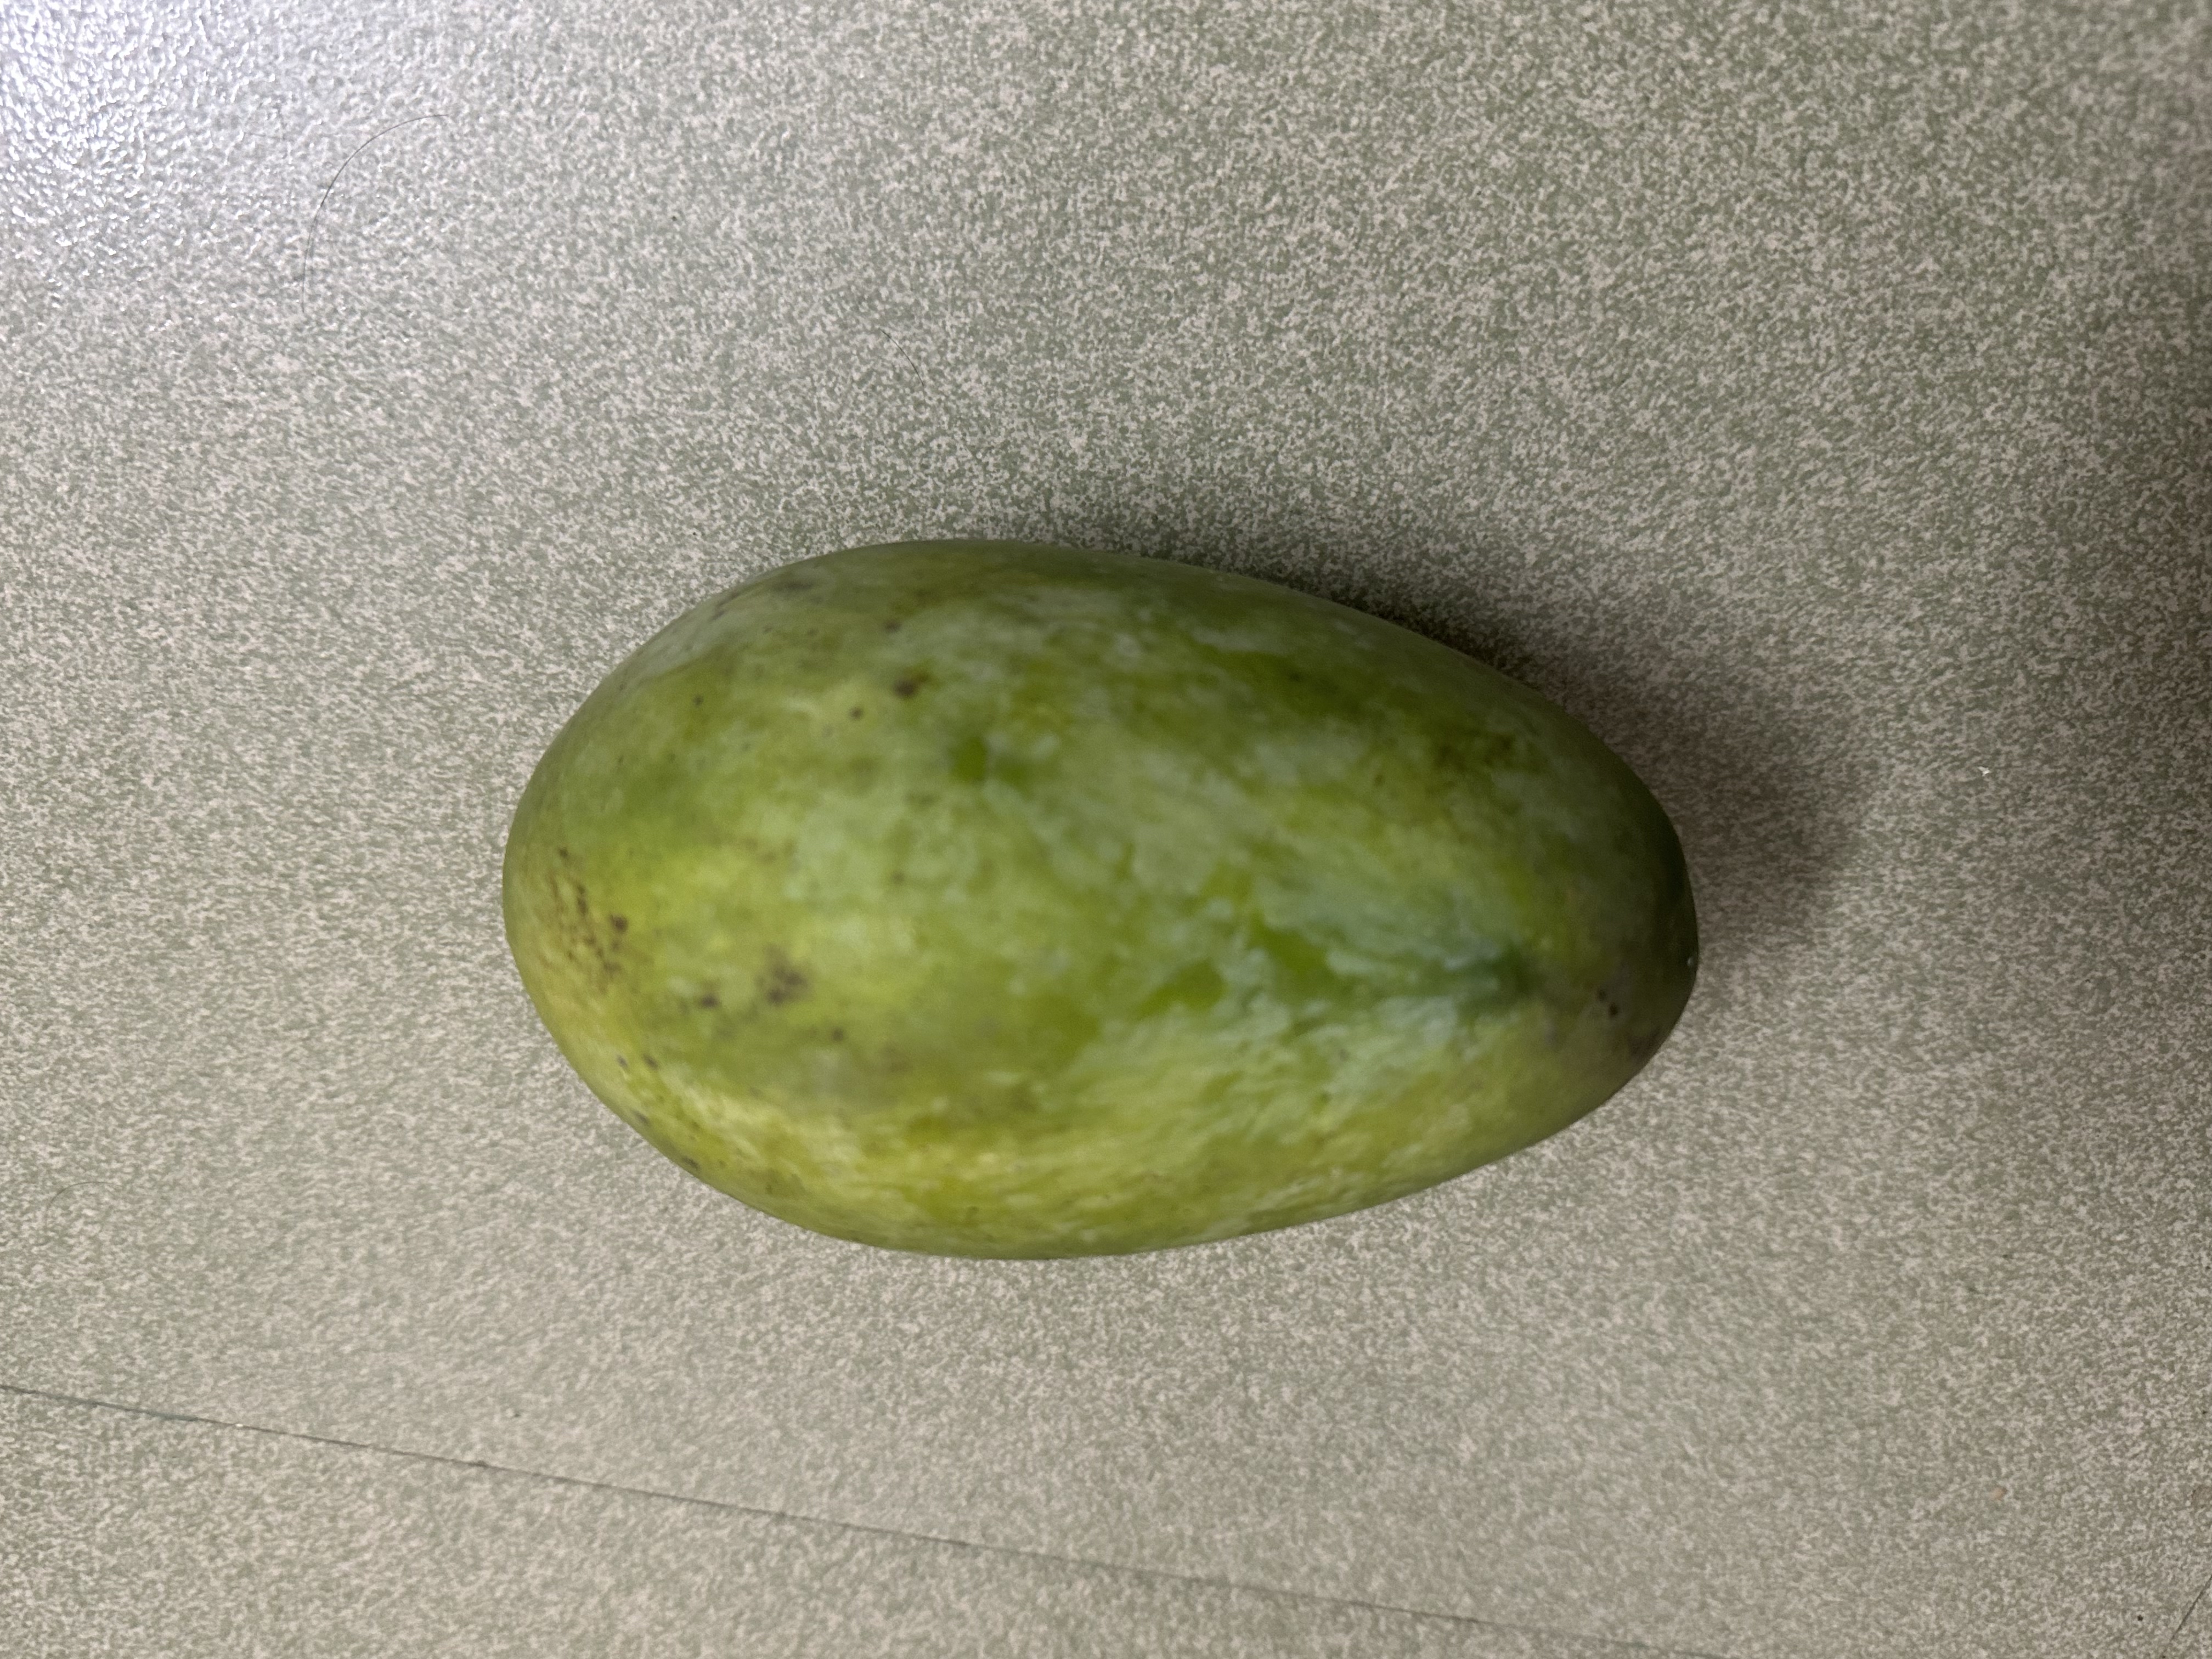
Mango variety: Fazlee